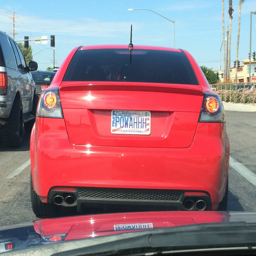
saw this plate today on the back of a proper car .